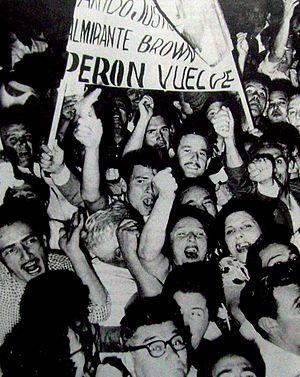
1962 est une année commune commençant un lundi.